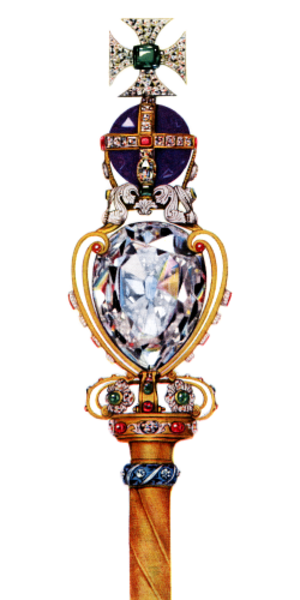
Storbritanniens kronregalier / Kronregalierne / Rigssværd
"""Scepteret med korset"""
Storbritanniens kronregalier er den samling af kongelige ceremonielle objekter og juveler, som udgør det britiske kongehus' værdighedstegn. Samlingen består til dels af Englands kronregalier, før Union of the Crowns med Skotland, som banede vej for Det Forenede Kongerige.